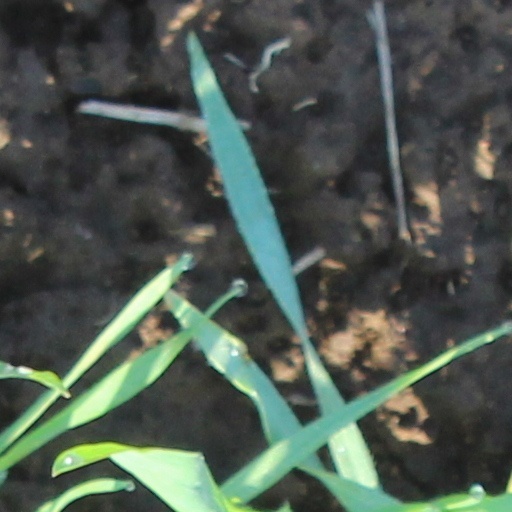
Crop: wheat